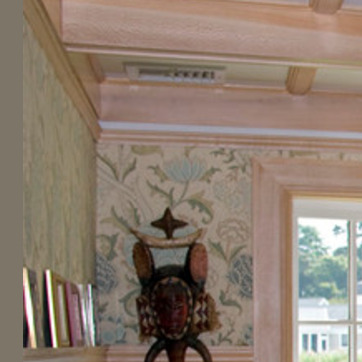
Material: wallpaper